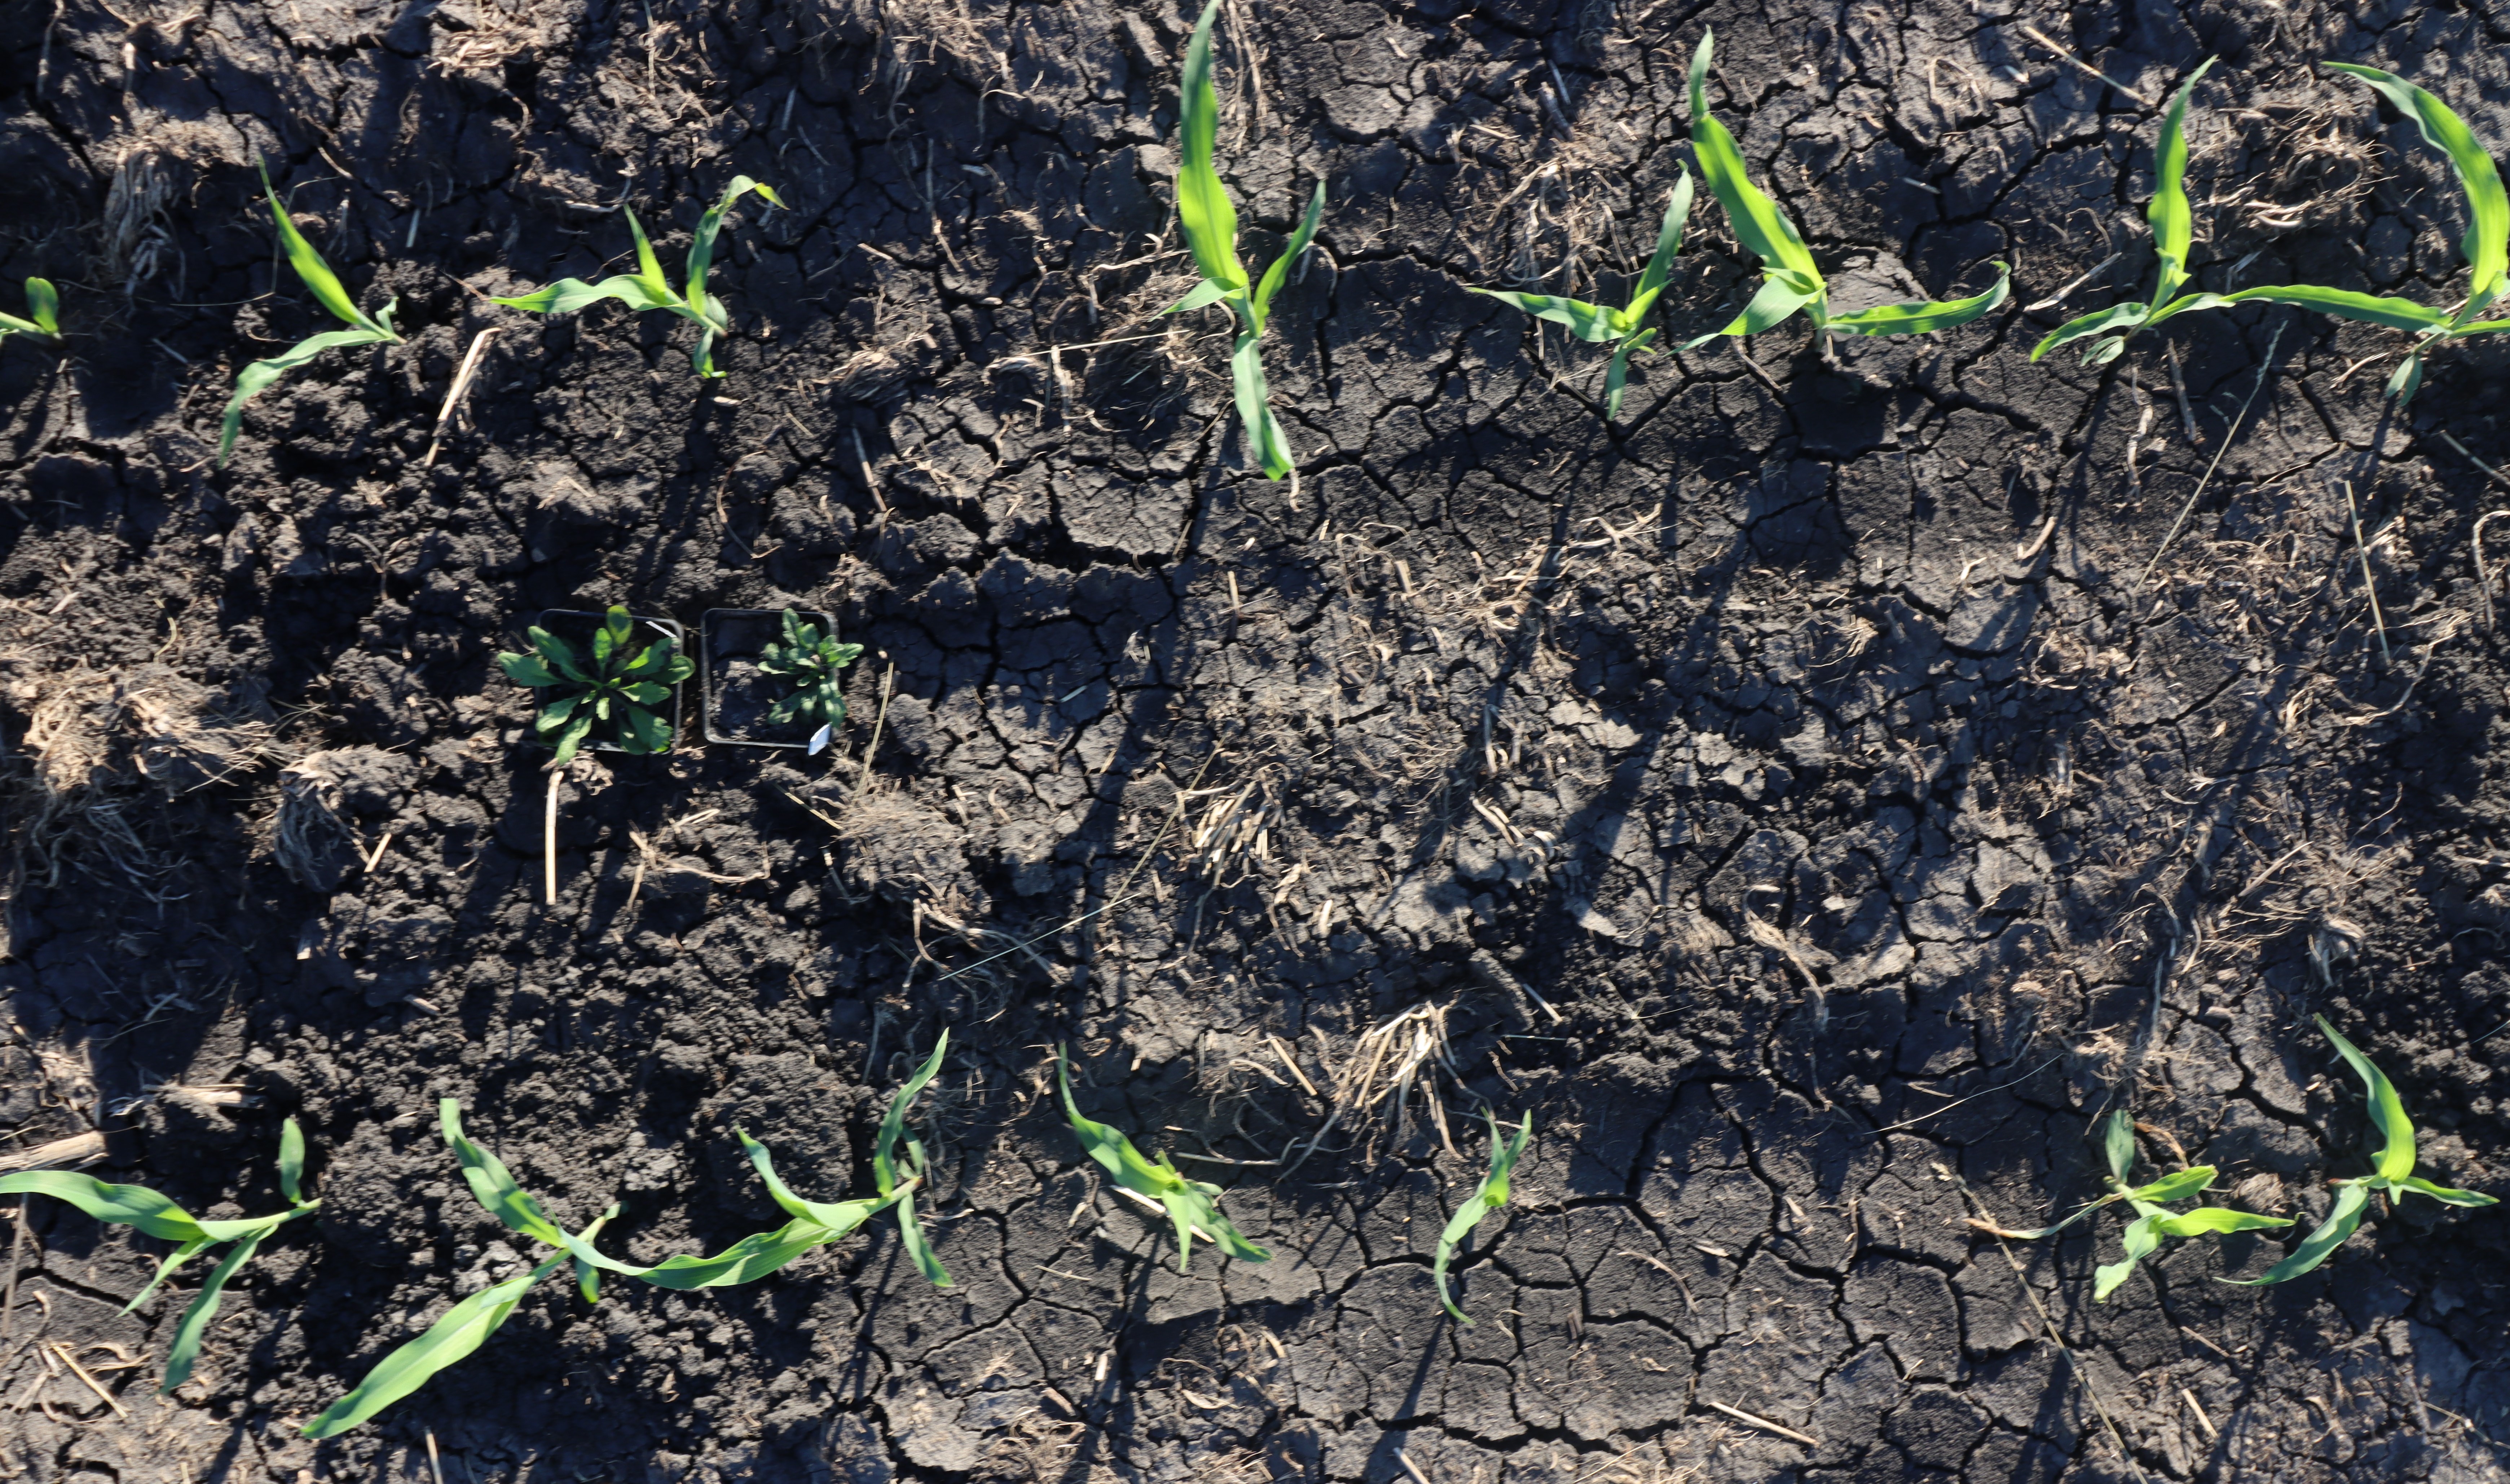
Crop: Corn
Objects: Corn, Corn, Corn, Corn, Corn, Corn, Corn, Corn, Corn, Corn, Corn, Corn, Corn, Corn, Corn, Horseweed, Horseweed